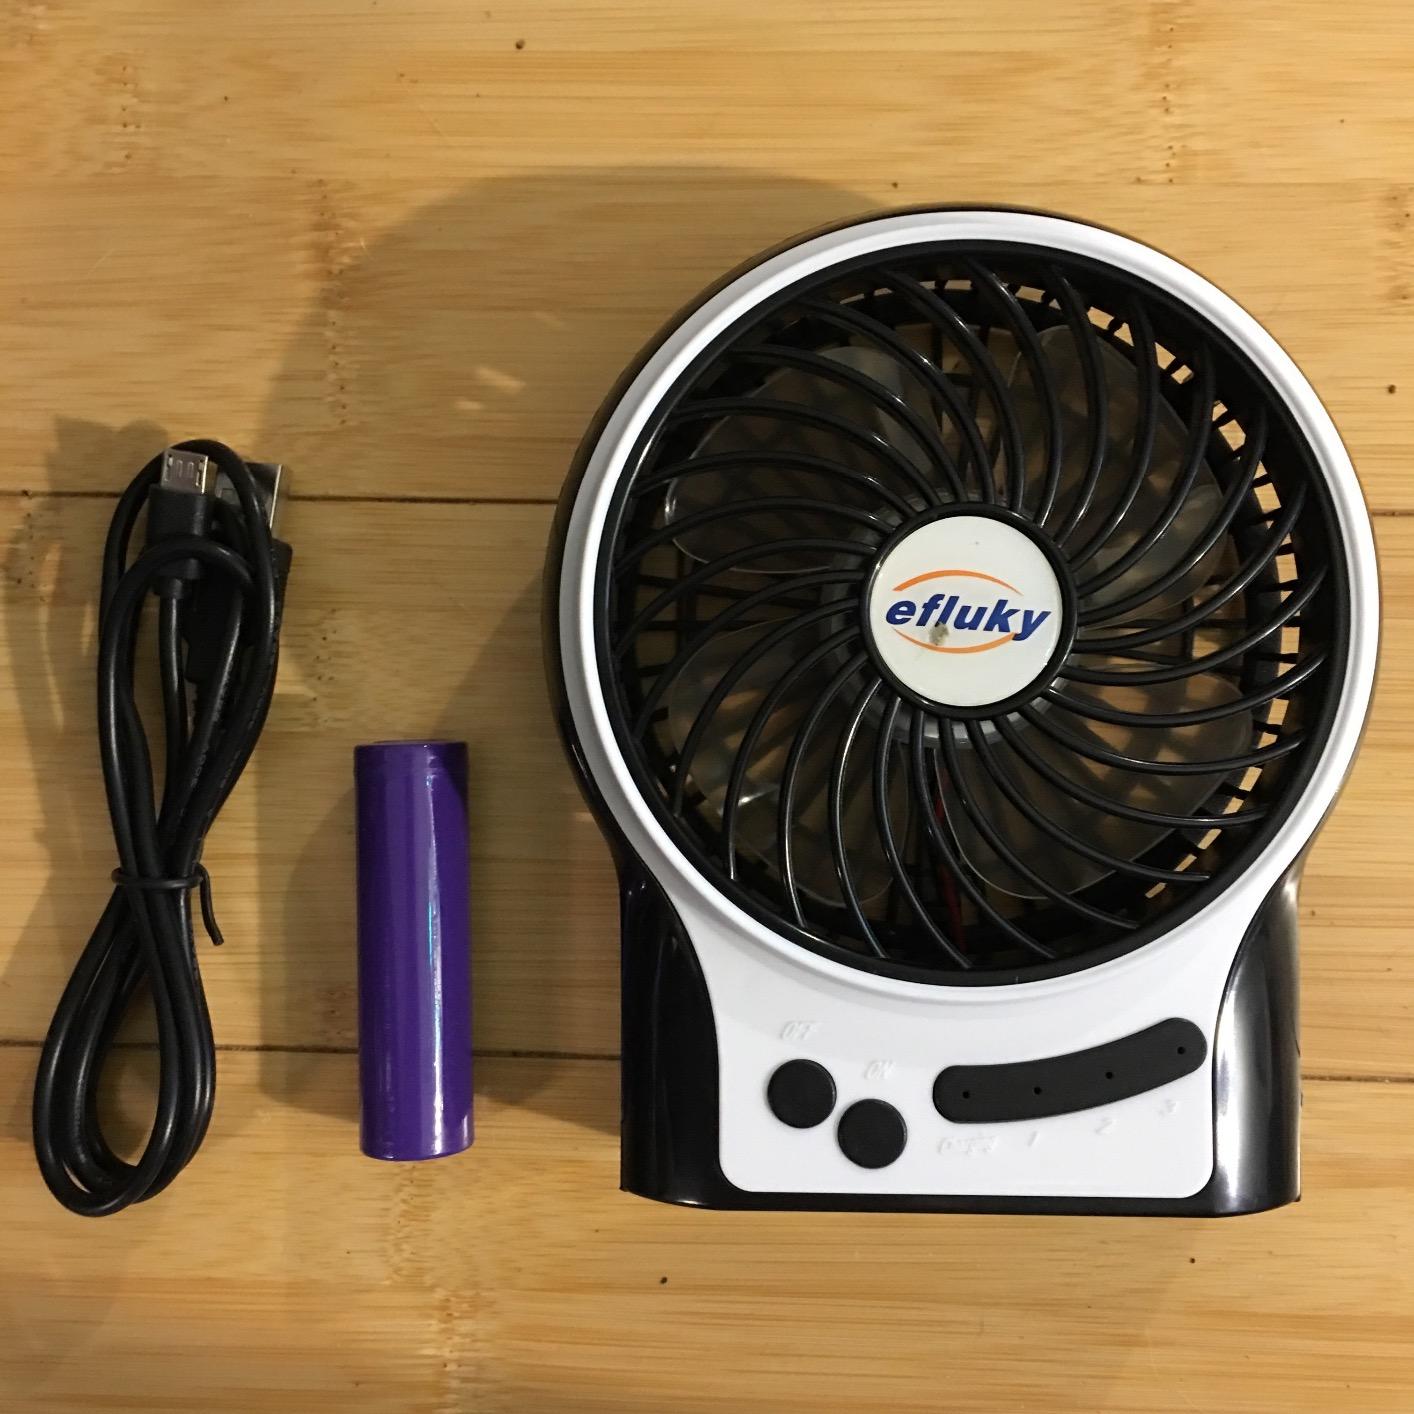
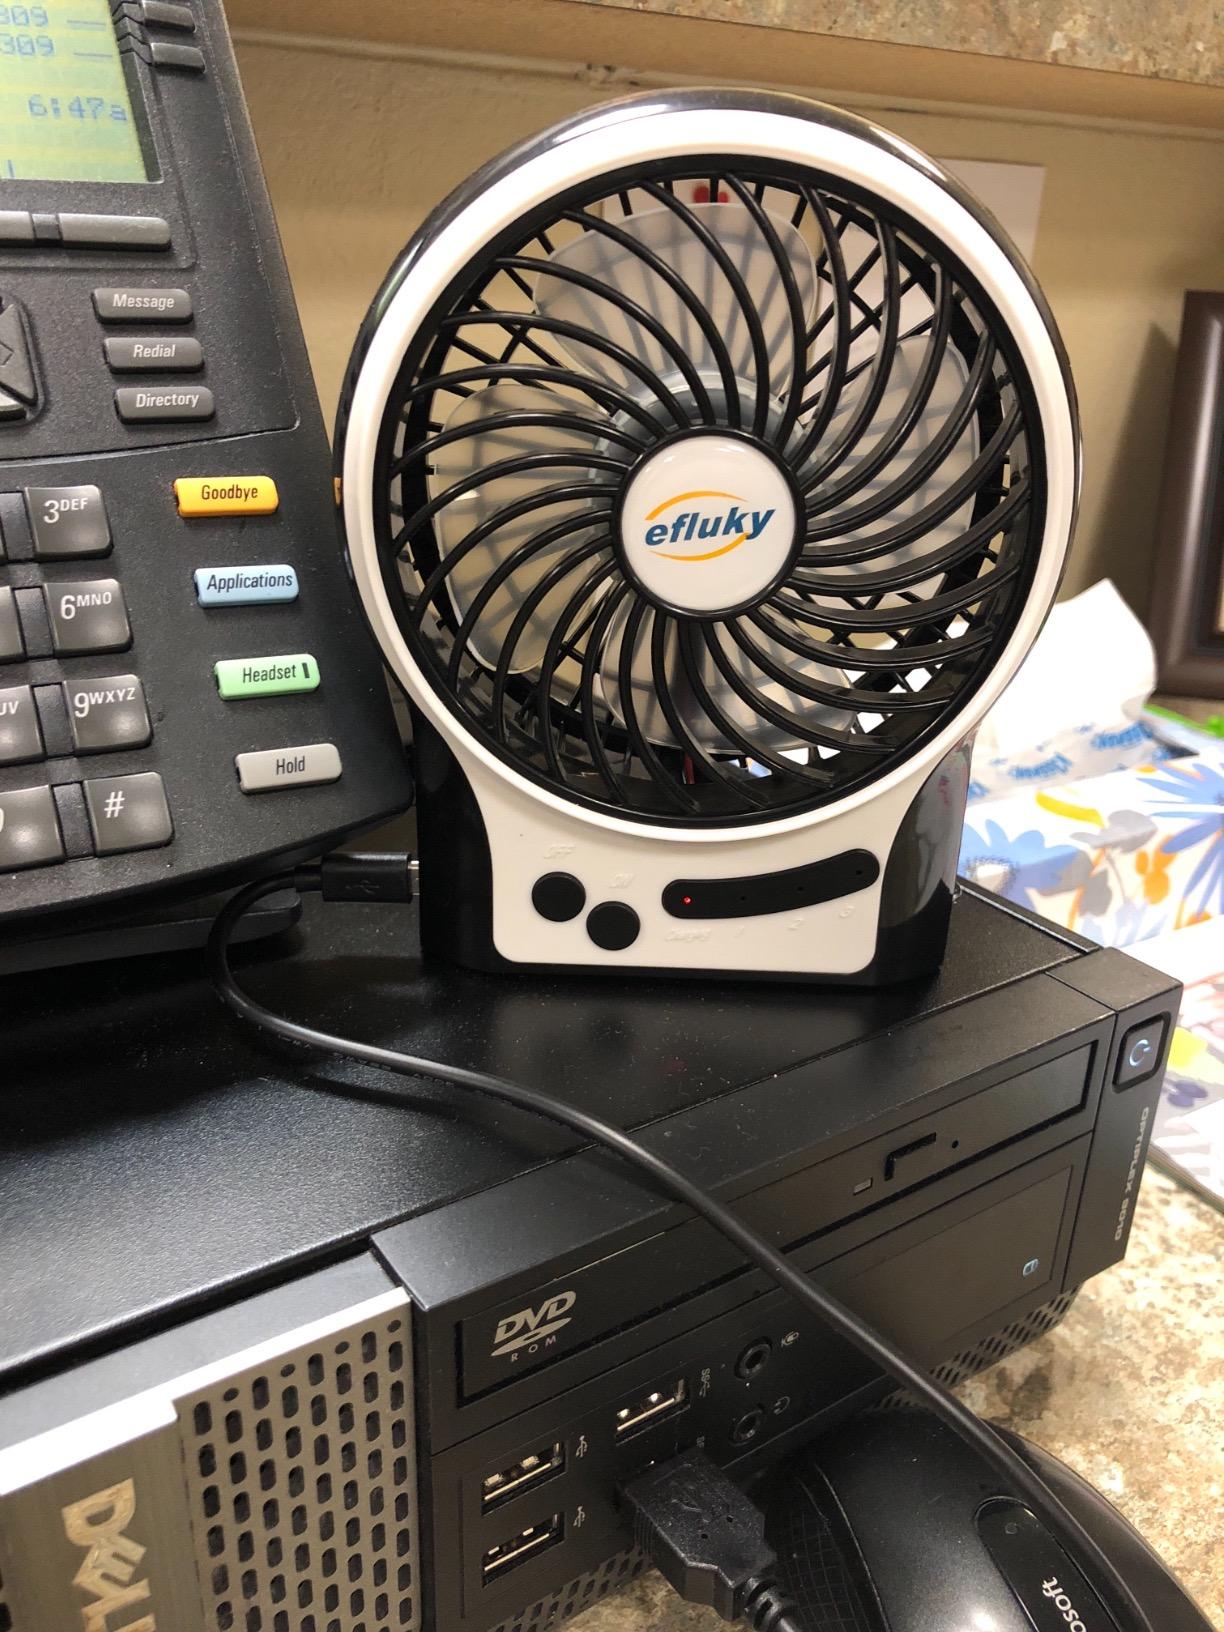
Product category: fan
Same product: yes